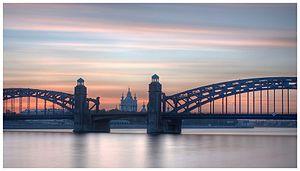
Le pont Bolscheochtinski est un pont sur la Neva à Saint-Pétersbourg. Il tient son nom de la rivière Bolchaïa Okhta, qui coule à proximité, dans l’est de la ville. Sa partie centrale est basculante, afin de pouvoir laisser passer les gros navires.